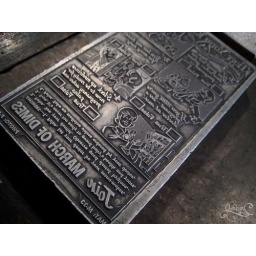
These are newspaper press plates that were used to run papers in the early 1900's.